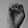
ASL letter: E